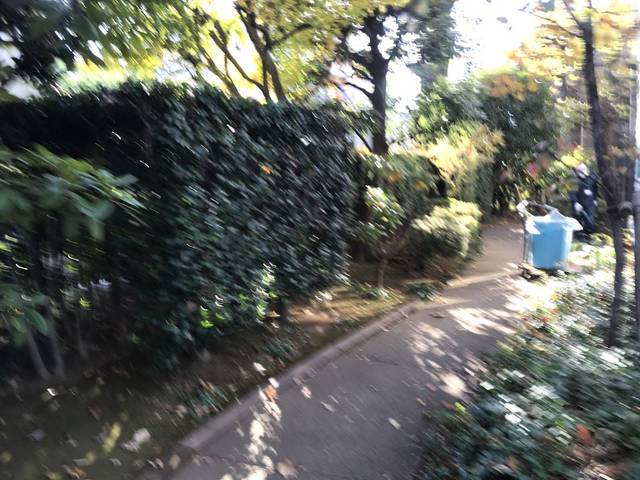
Region: Japan
Coordinates: 35.721, 139.721